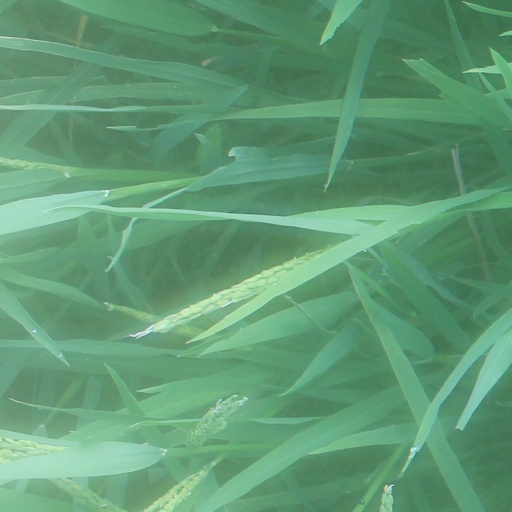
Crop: rice